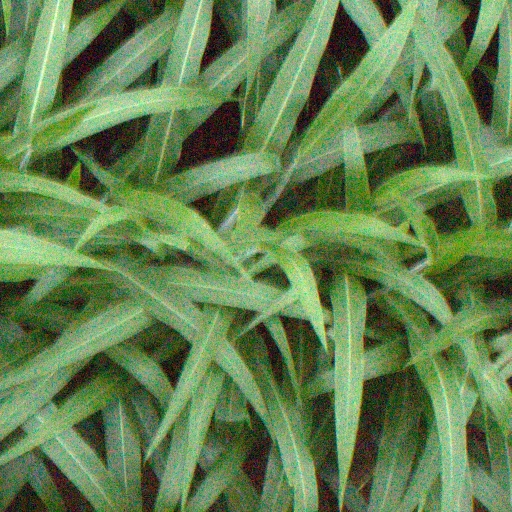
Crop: sorghum